Military deception

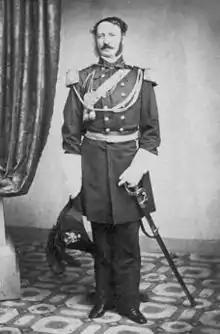
John B. Magruder, Confederate general whose deceptions prevented a Union attack early in the war

In August 1813, American Major George Croghan was in charge of 160 soldiers at Fort Stephenson, a base on the Sandusky River in what is now Sandusky County, Ohio which guarded a nearby supply depot. British commander Henry Procter arrived with a superior force that included at least 500 British regulars, 800 American Indians under Major Robert Dickson, and at least 2,000 more under Tecumseh. Procter met Croghan under a flag of truce and urged him to surrender, but Croghan refused. The British then bombarded the fort by artillery and gunboat, to little effect. Croghan returned fire with his single cannon, "Old Betsy" while frequently changing its position in the hopes that the British would believe he had more than one artillery piece. When Croghan's supply of ammunition ran low, he ordered his men to cease fire.